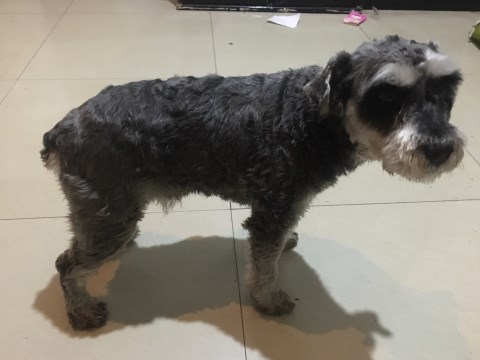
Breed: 2342-n000102-miniature_schnauzer